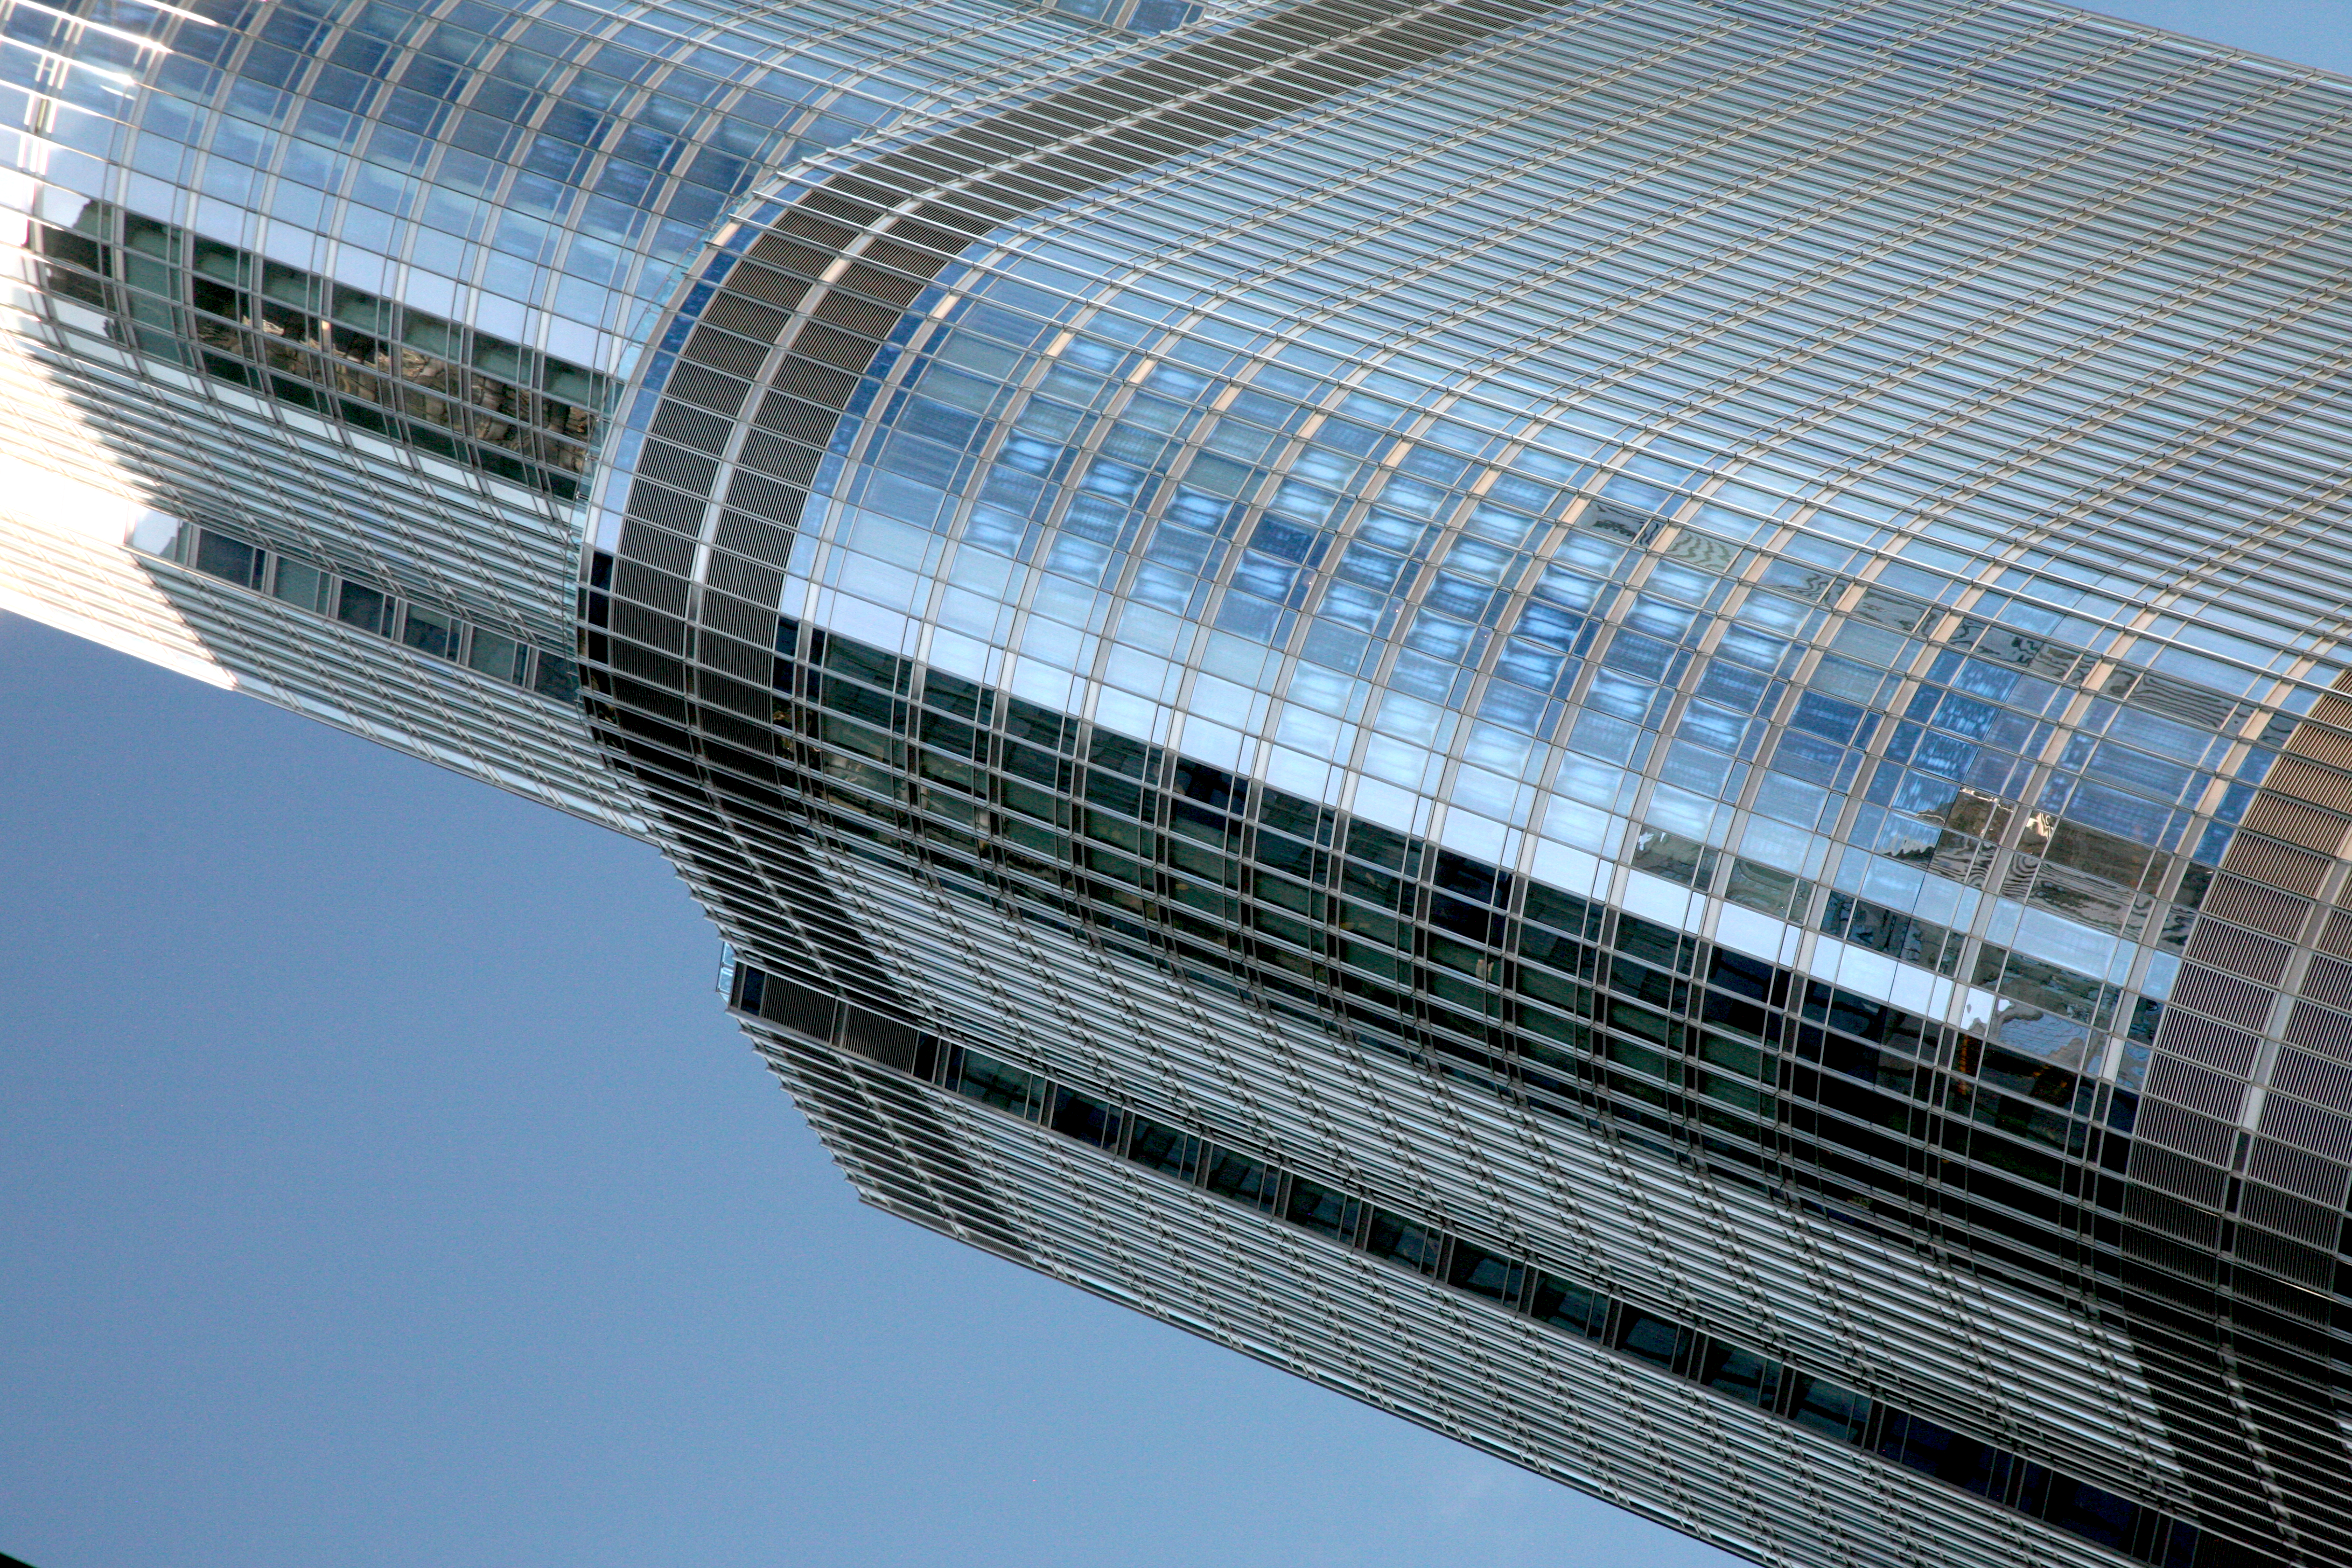
architecture, street, building, skyscraper, downtown, line, tower, chicago, facade, tower block, 5d, loop, headquarters, trump, metropolis, nearnorthside, trumptower, trumphotel, metropolitan area, window covering